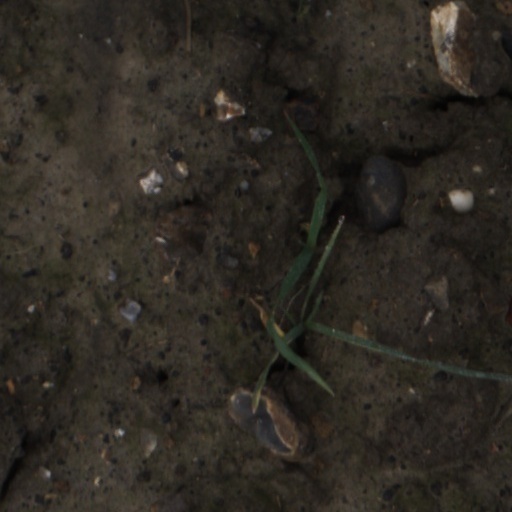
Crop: wheat